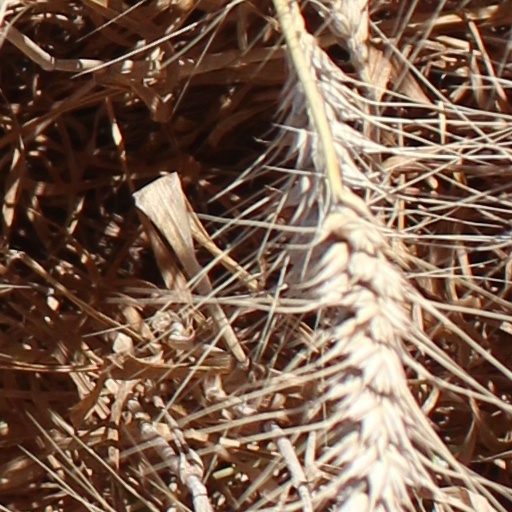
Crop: wheat